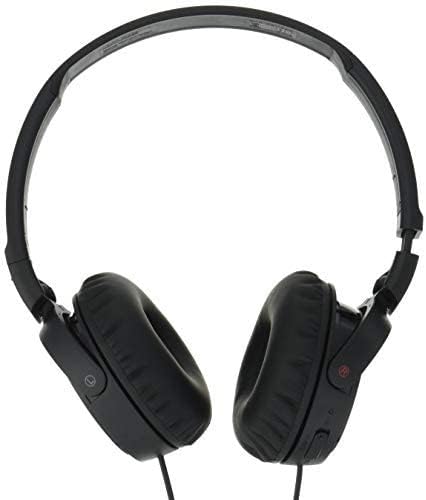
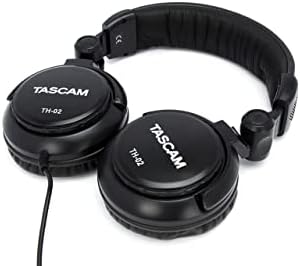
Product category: headphones
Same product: no